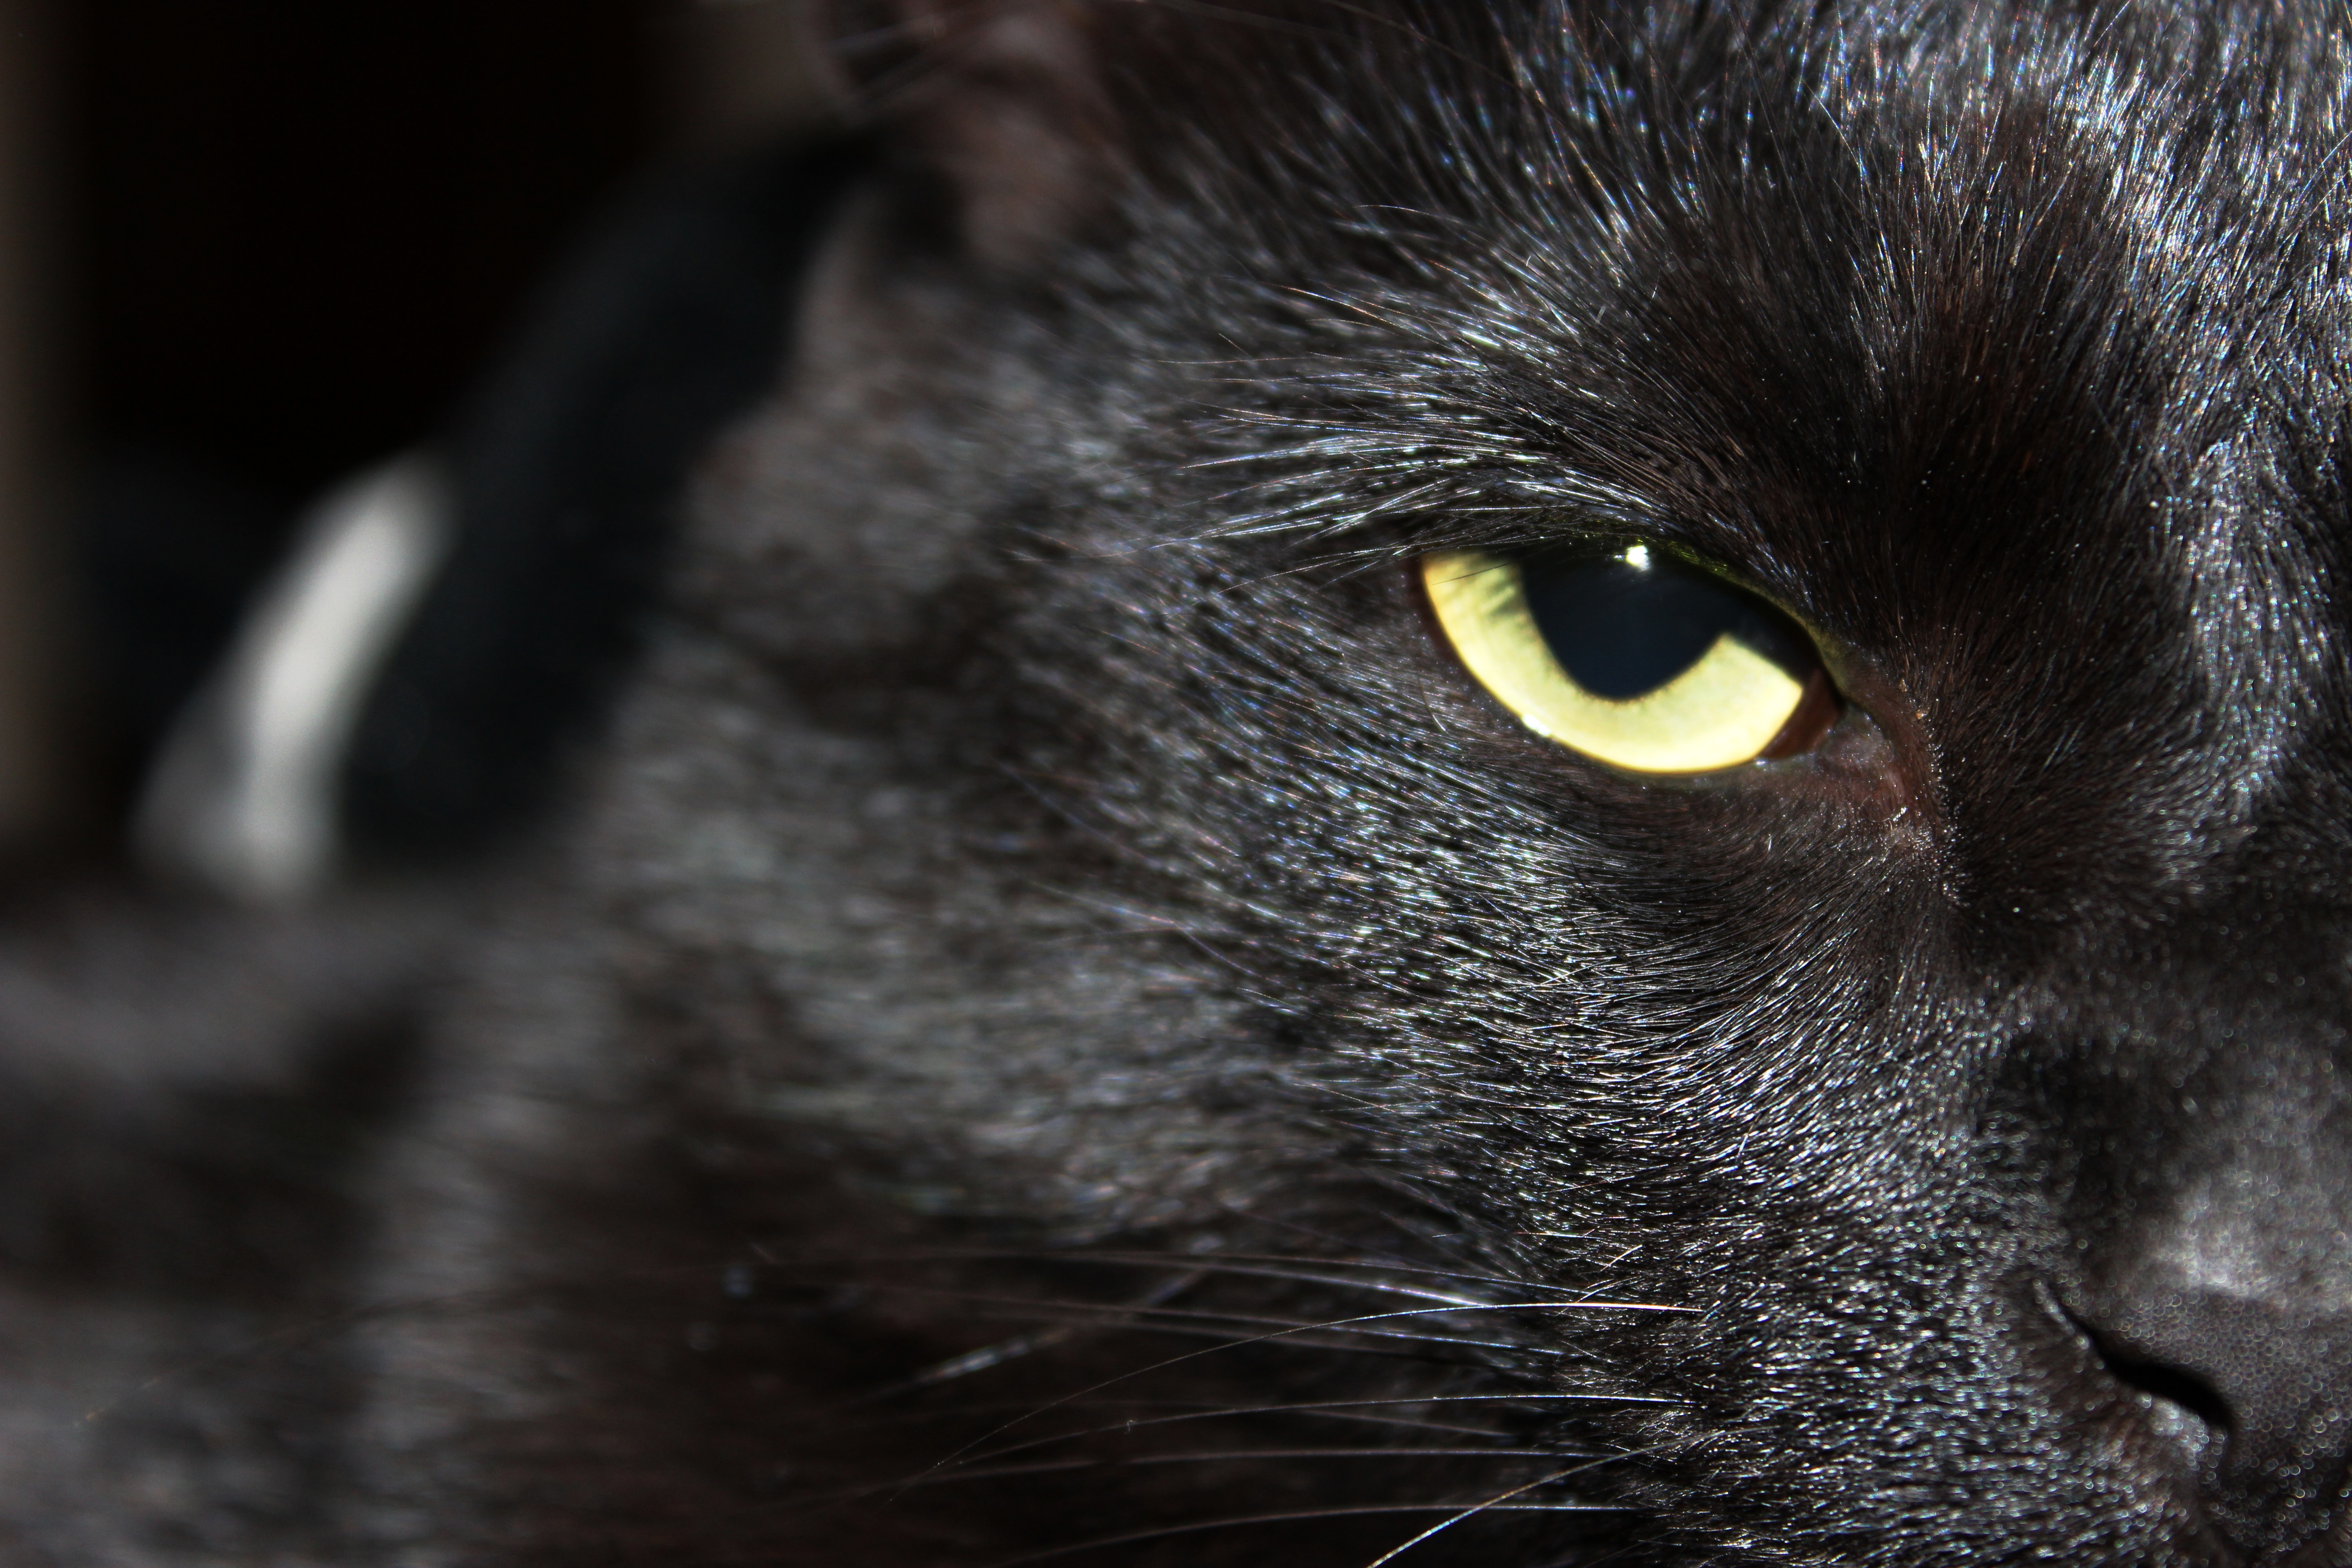
cat, kitten, black, eyes, mustache, ears, whiskers, mammal, small to medium sized cats, felidae, black cat, snout, eye, close up, carnivore, nose, bombay, fur, domestic short haired cat, burmese, chartreux